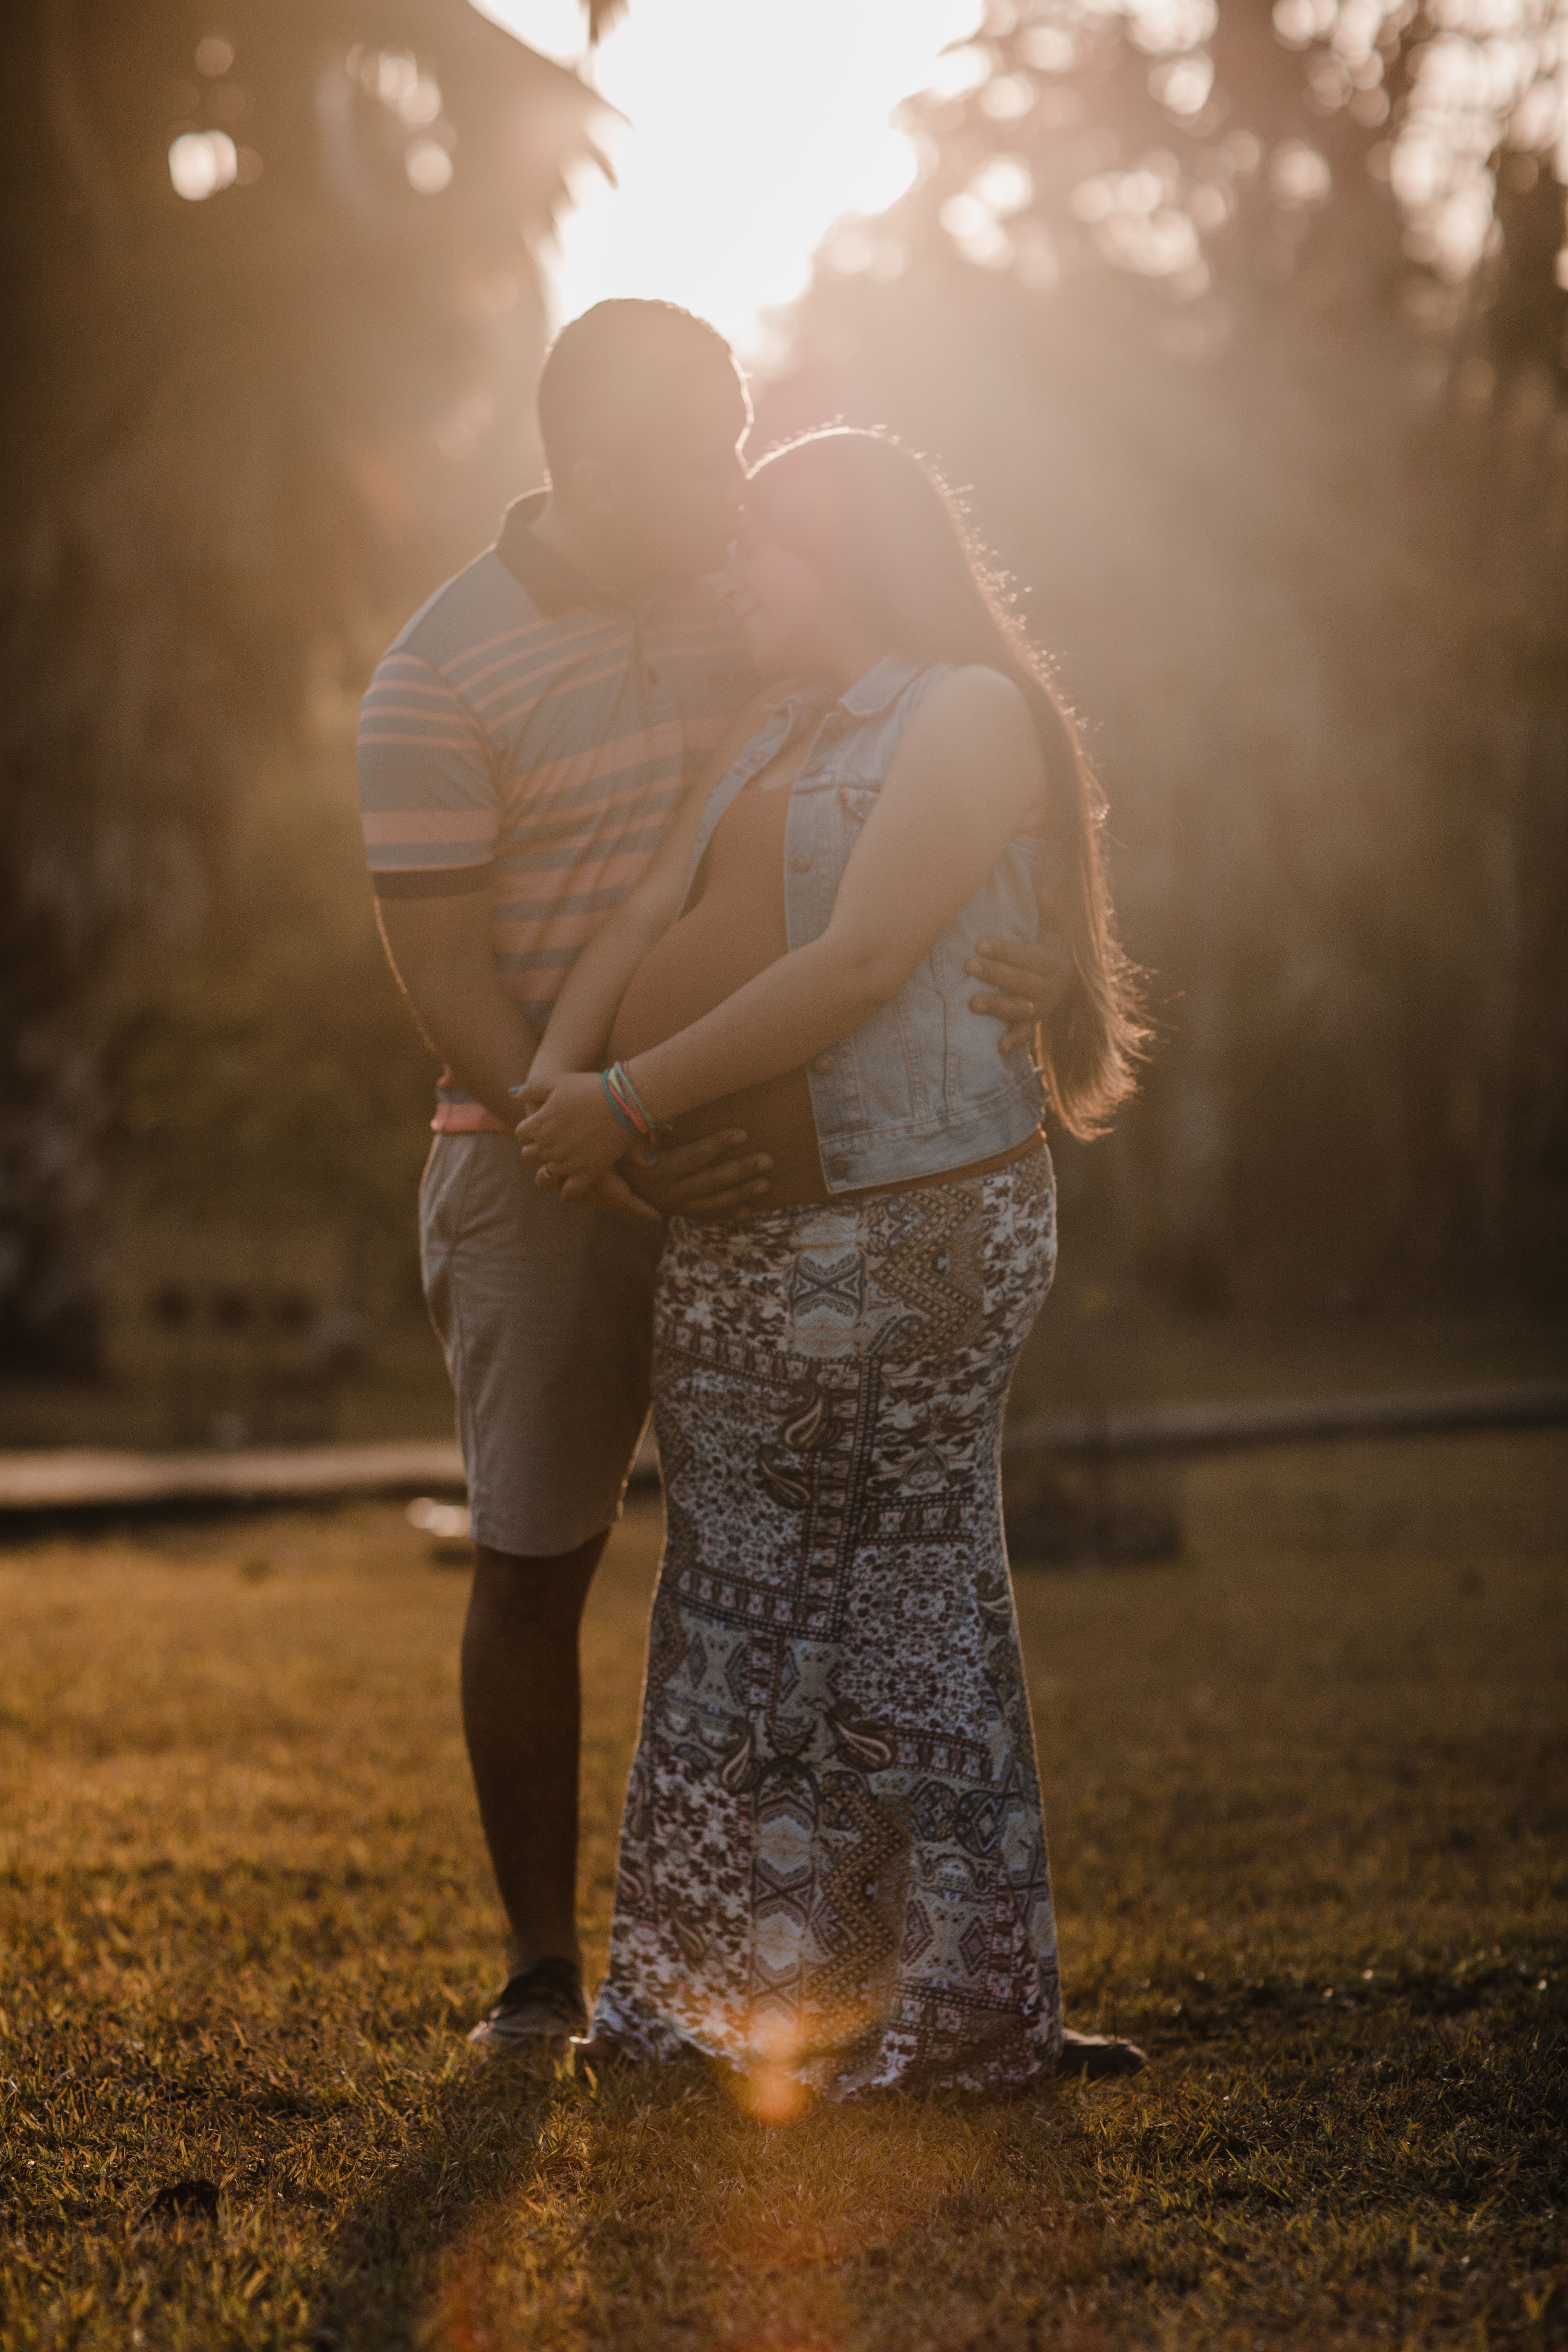
photograph, girl, lady, romance, beauty, photography, light, dress, emotion, sunlight, fun, standing, sky, interaction, morning, love, backlighting, human, happiness, ceremony, tree, evening, hug, stock photography, flash photography, back